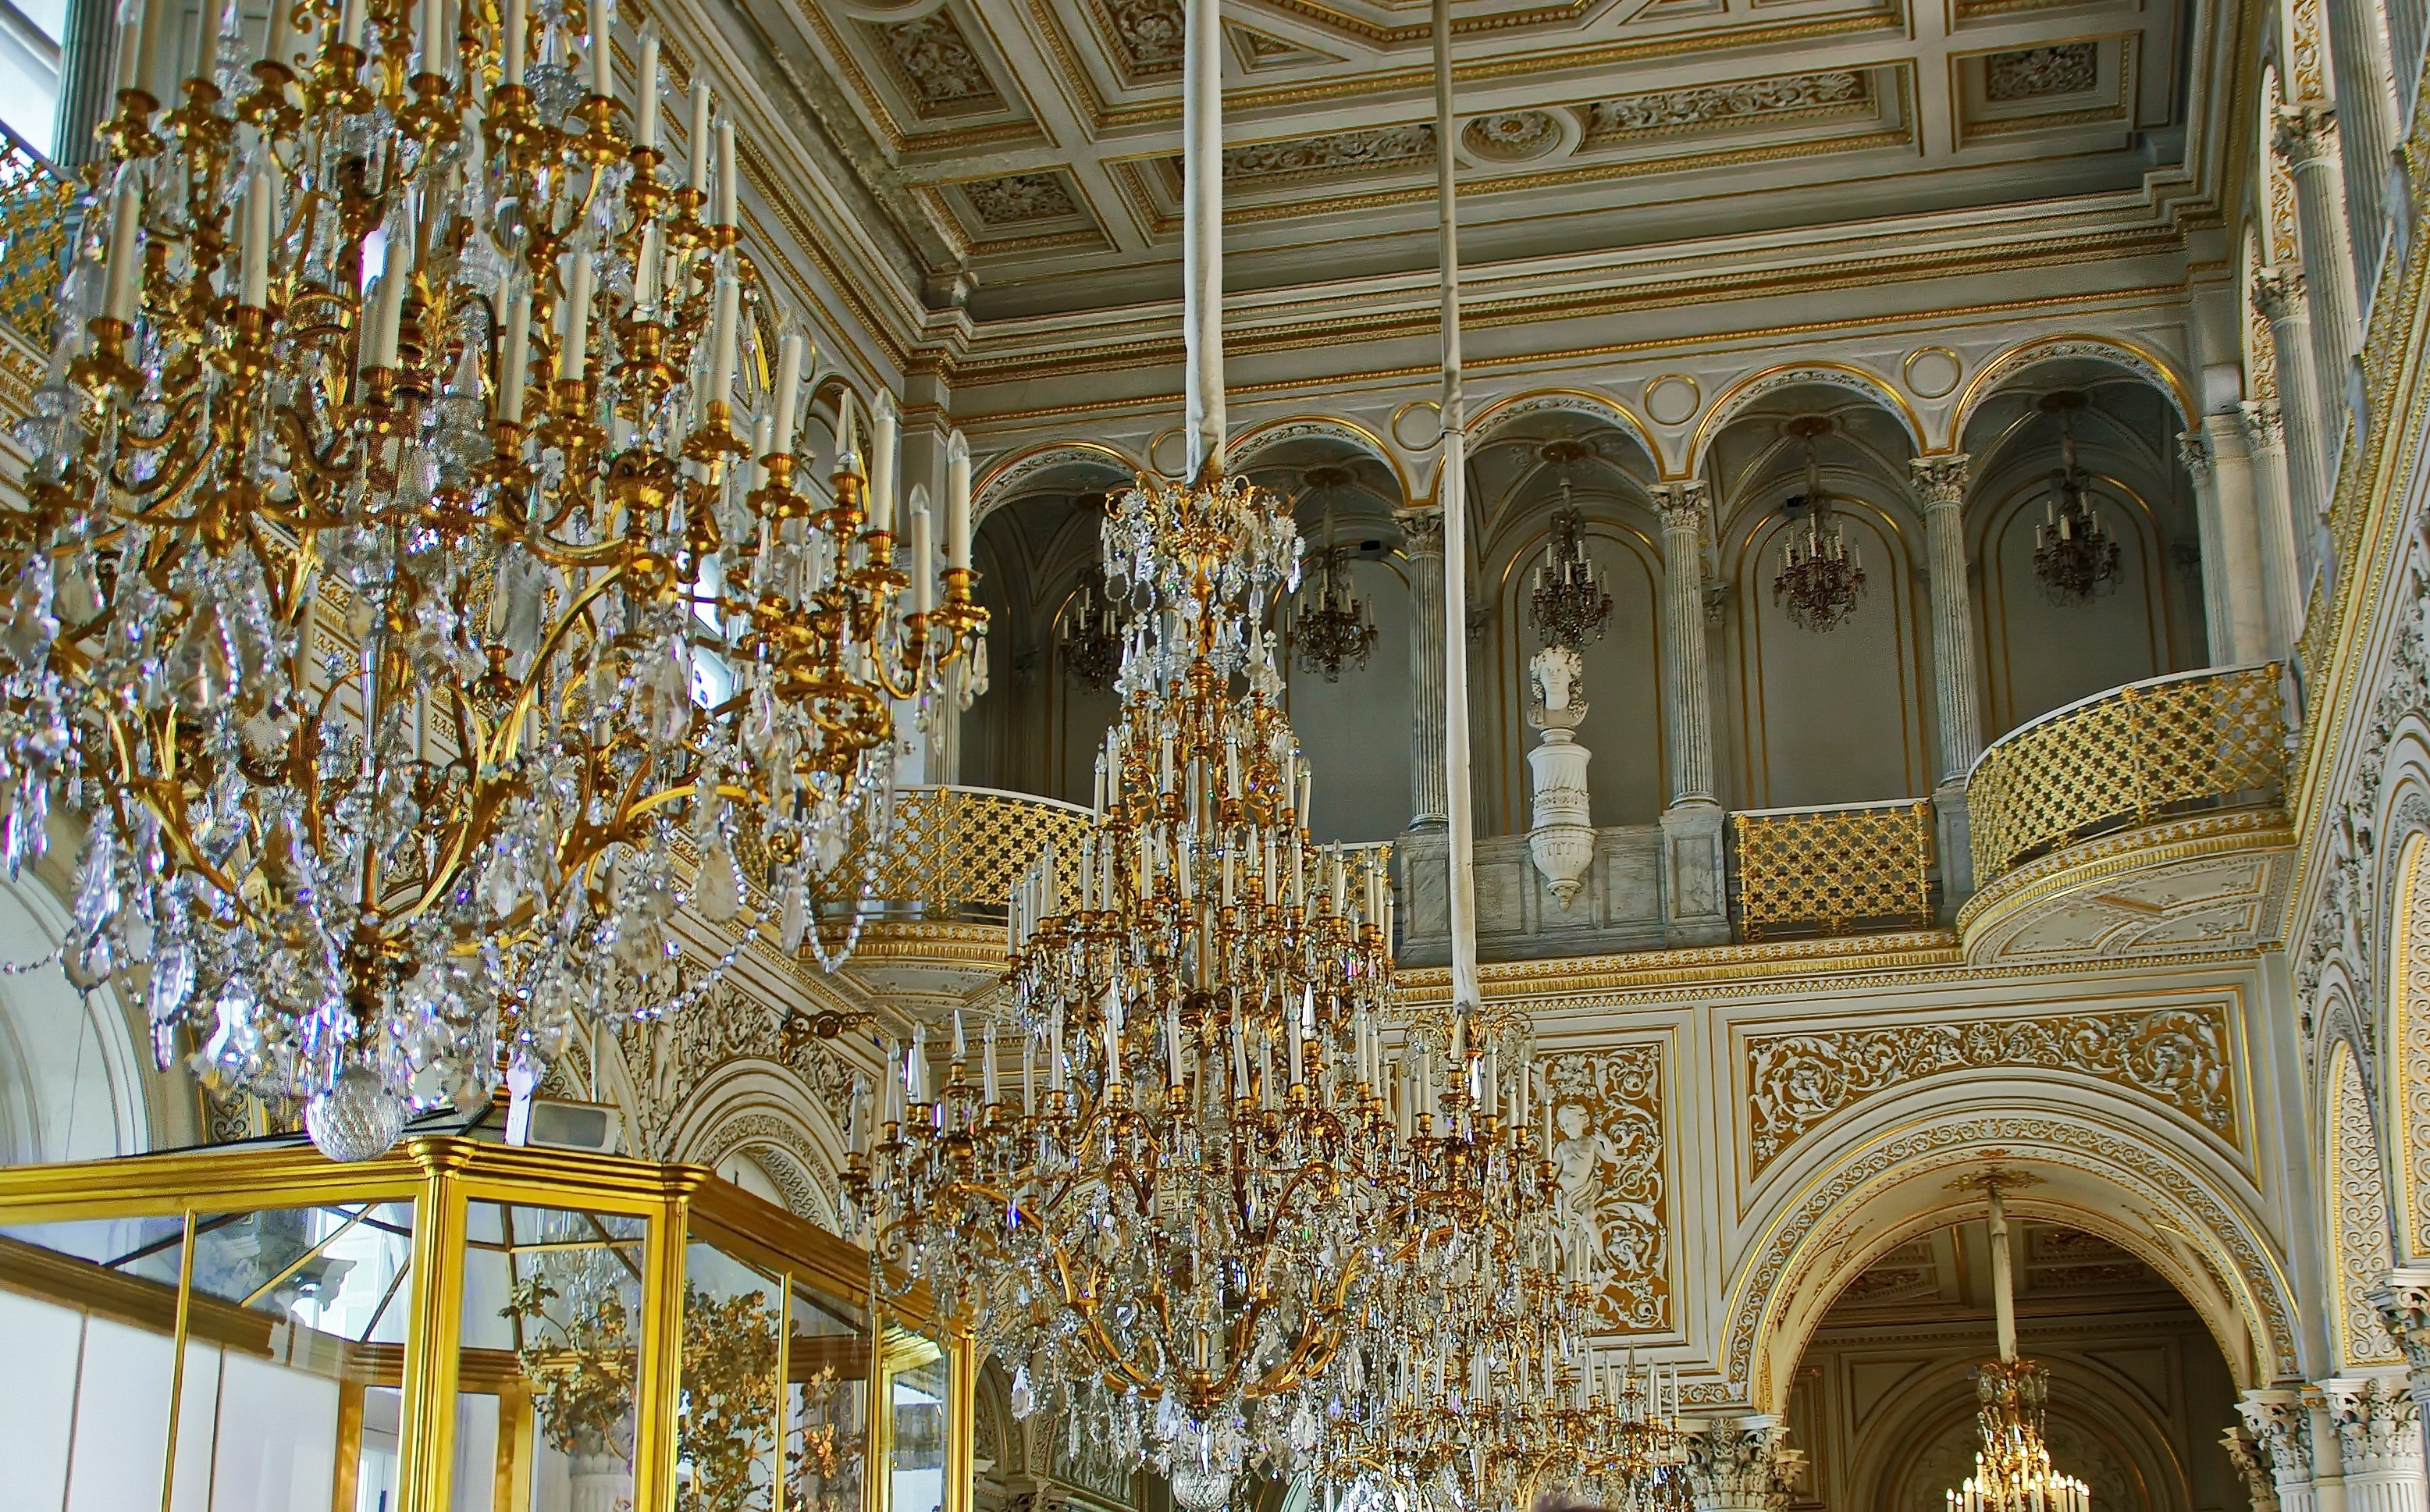
building, palace, balcony, decoration, museum, facade, church, cathedral, chapel, place of worship, monastery, synagogue, russia, hermitage, chandeliers, st petersburg, prestige, ancient history